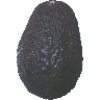
Label: avocado